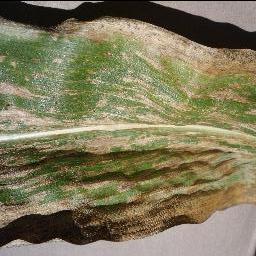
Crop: corn
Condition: (maize)_cercospora_spot_gray_spot